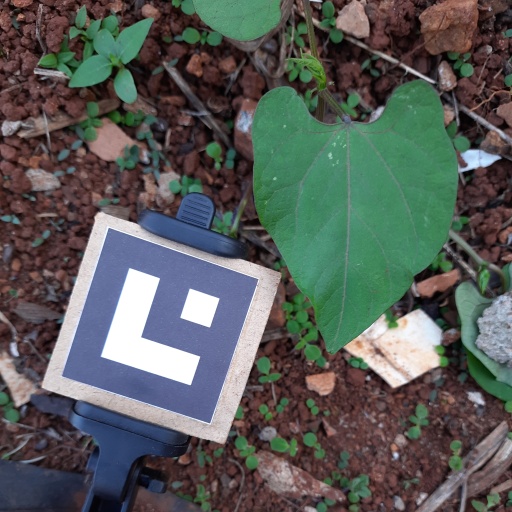
Observations: wavy surface, no eating holes, under shade